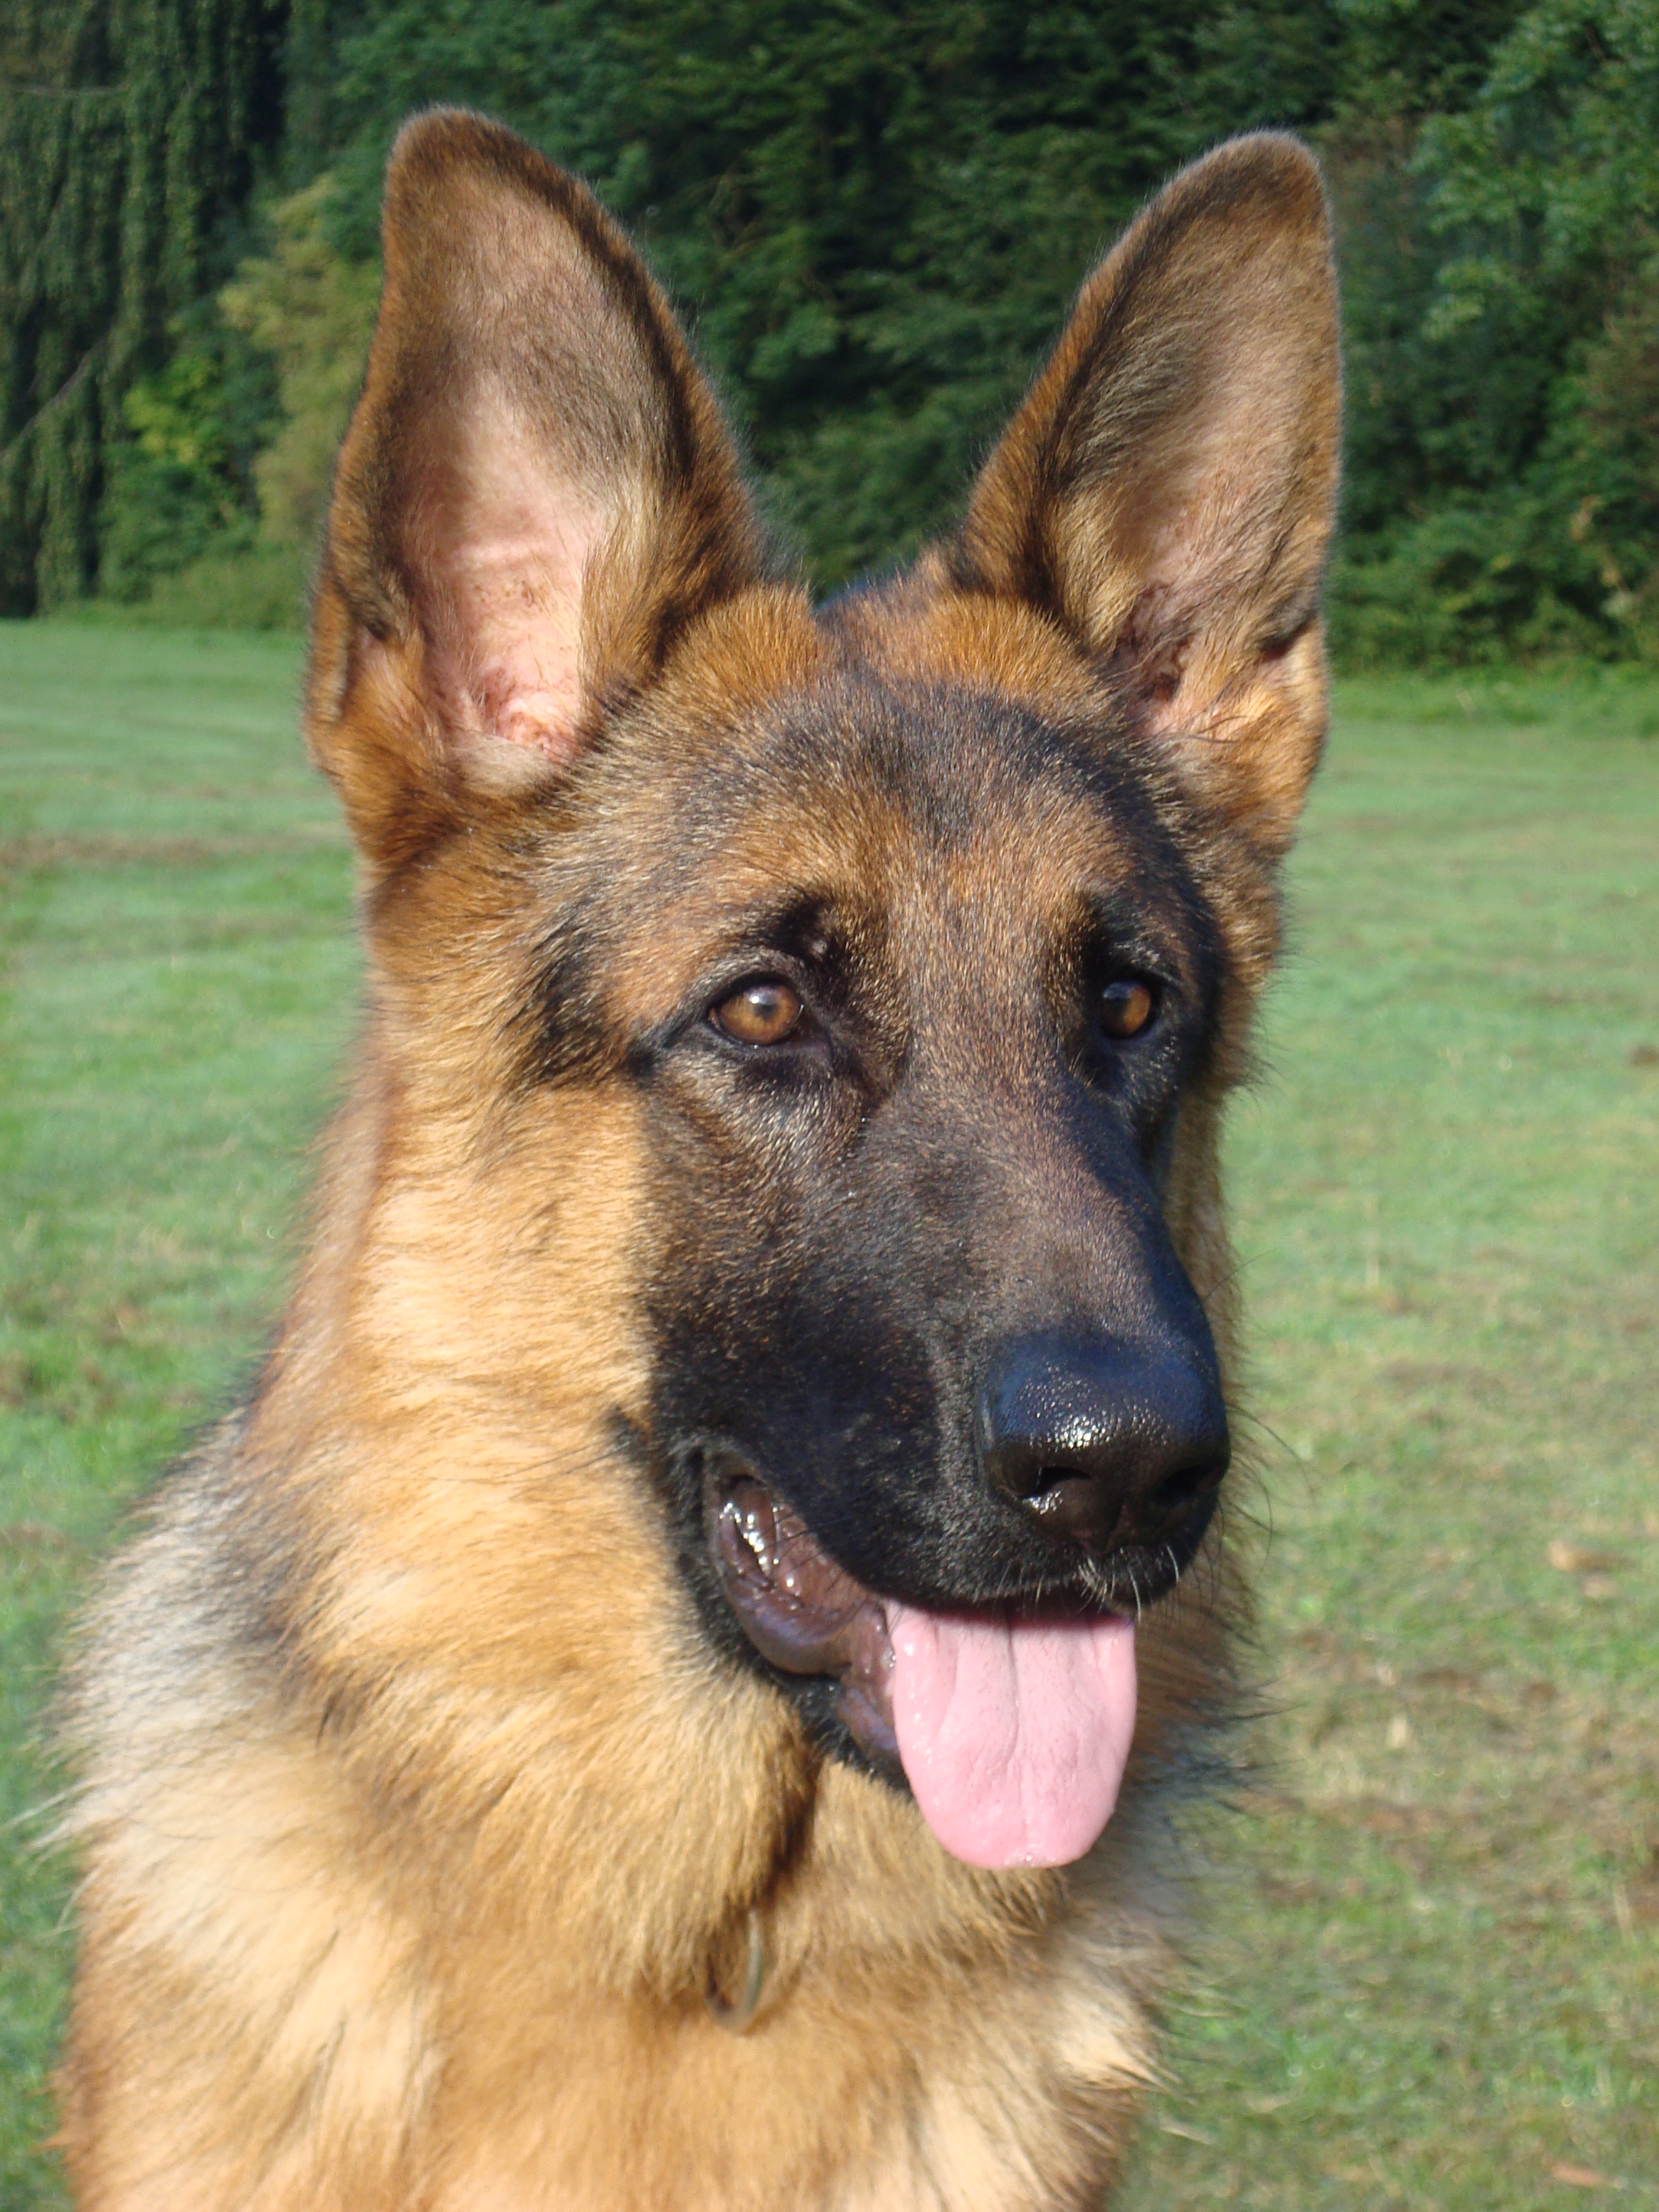
german, sheperd, dog, old german shepherd dog, dog like mammal, german shepherd dog, dog breed, mammal, kunming wolfdog, king shepherd, east european shepherd, shiloh shepherd dog, snout, tervuren, belgian shepherd malinois, carnivoran, grass